Tannhäuser (opera)

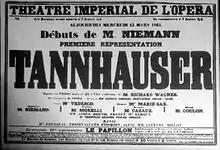
Poster for first Paris production of Wagner's opera "Tannhäuser"

Wagner substantially amended the opera for a special 1861 performance by the Paris Opéra. This had been requested by Emperor Napoleon III at the suggestion of Princess Pauline von Metternich, wife of the Austrian ambassador to France. This revision forms the basis of what is now known as the "Paris version" of "Tannhäuser". The venue meant that the composer had to insert a ballet into the score, according to the traditions of the house. Wagner agreed to this condition since he believed that a success at the Opéra represented his most significant opportunity to re-establish himself following his exile from Germany. However, rather than put the ballet in its traditional place in act 2, he chose to place it in act 1, in the form of a bacchanale, where it could make dramatic sense by representing the sensual world of Venus's realm. There were further extensive changes. The text was translated into French (by Charles-Louis-Étienne Nuitter and others). Venus, a role that in the Dresden version was considered a soprano, was rewritten as for mezzo-soprano. Venus' aria "Geliebter, komm!" was transposed down by a semitone, and its latter part was completely rewritten. A solo for Walther was removed from act 2. Extra lines for Venus following Tannhäuser's "Hymn to Love" were added. The orchestral introduction to act 3 was shortened. The end of the opera was reworked to include Venus on stage, where before the audience only heard the Venus motif, in an attempt to clarify the action.